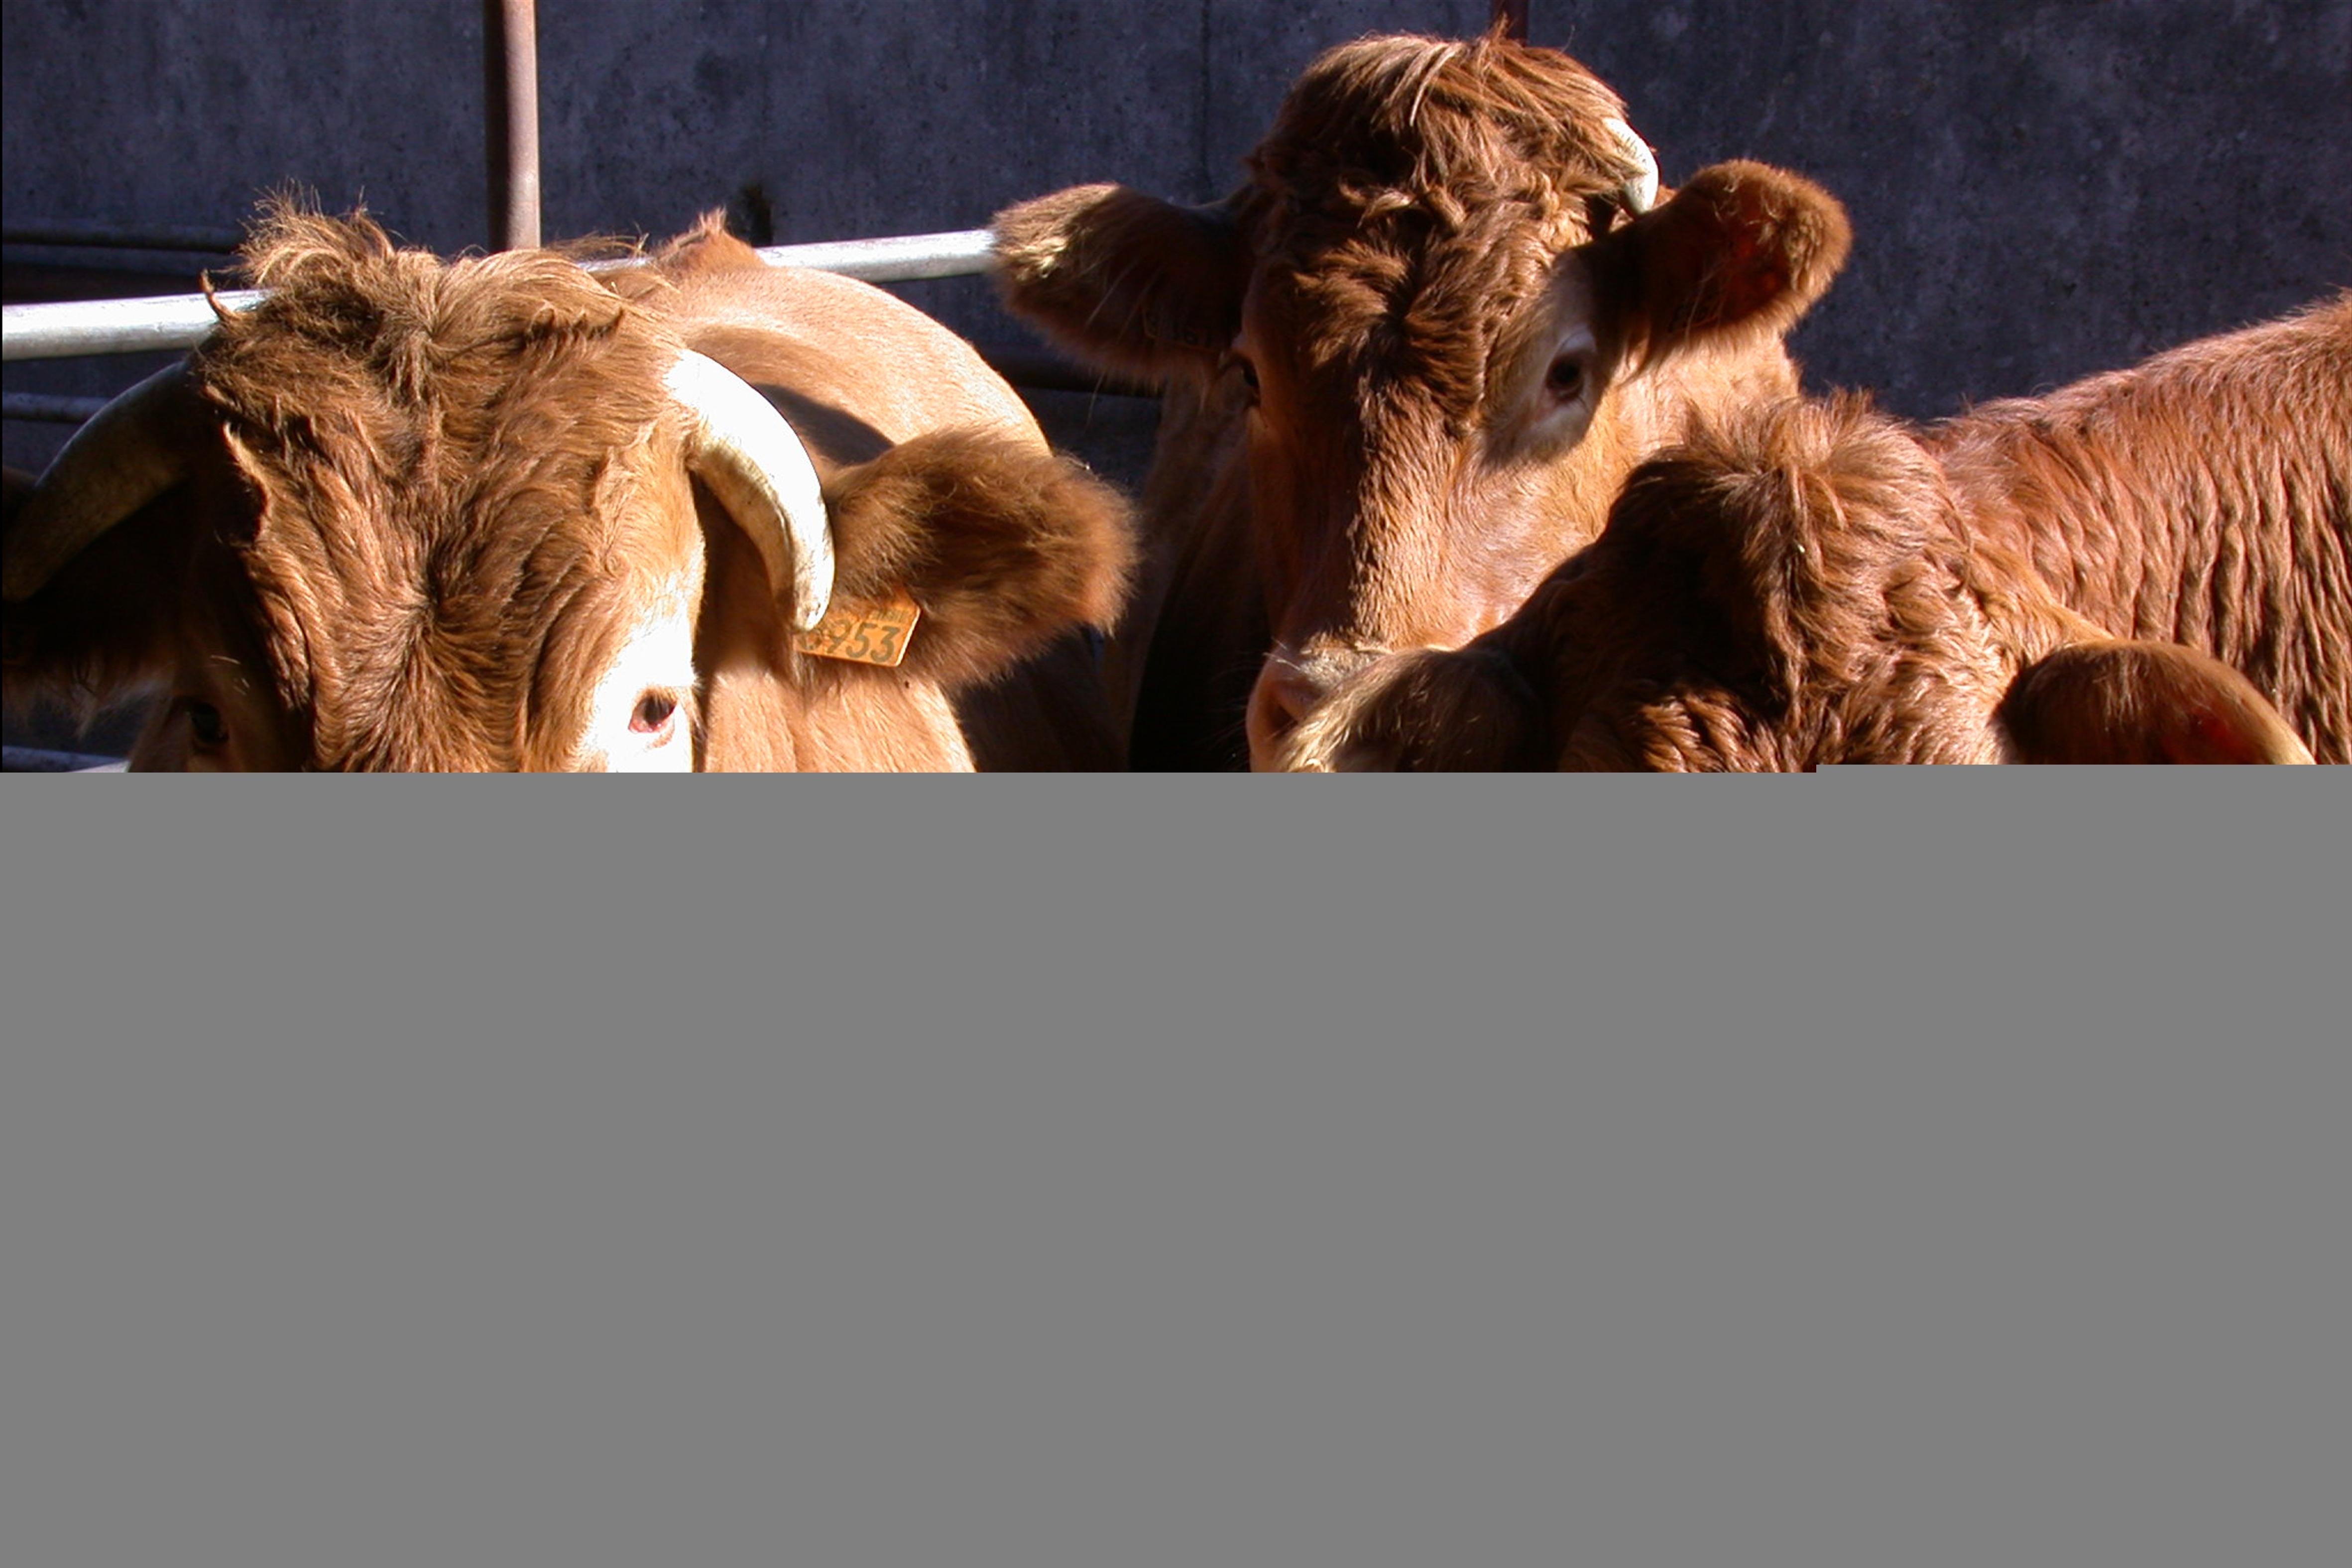
wood, field, fur, cow, cattle, herd, agriculture, snout, look, ox, cattle like mammal, cow goat family